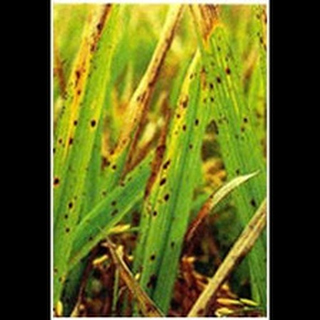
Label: wheat_tan_spot